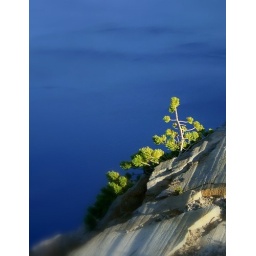
Growing out of rock at the rim of Crater Lake, high above the blue waters of the lake.